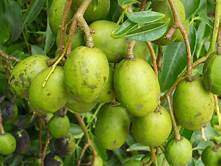
Label: others